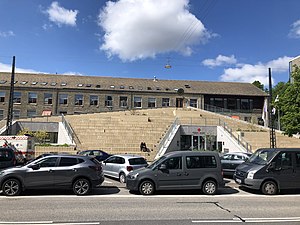
Røde Kors / Røde Kors' arbejde / Røde Kors’ arbejde i Danmark
Røde Kors' Frivillighus på Blegdamsvej, indviet i 2018.
Den internationale Røde Kors- og Røde Halvmåne-bevægelse er verdens største humanitære organisation. Gennem 150 år har den hjulpet mennesker igennem ensomhed, krige og katastrofer. Den tæller 13 mio. frivillige i 192 lande.